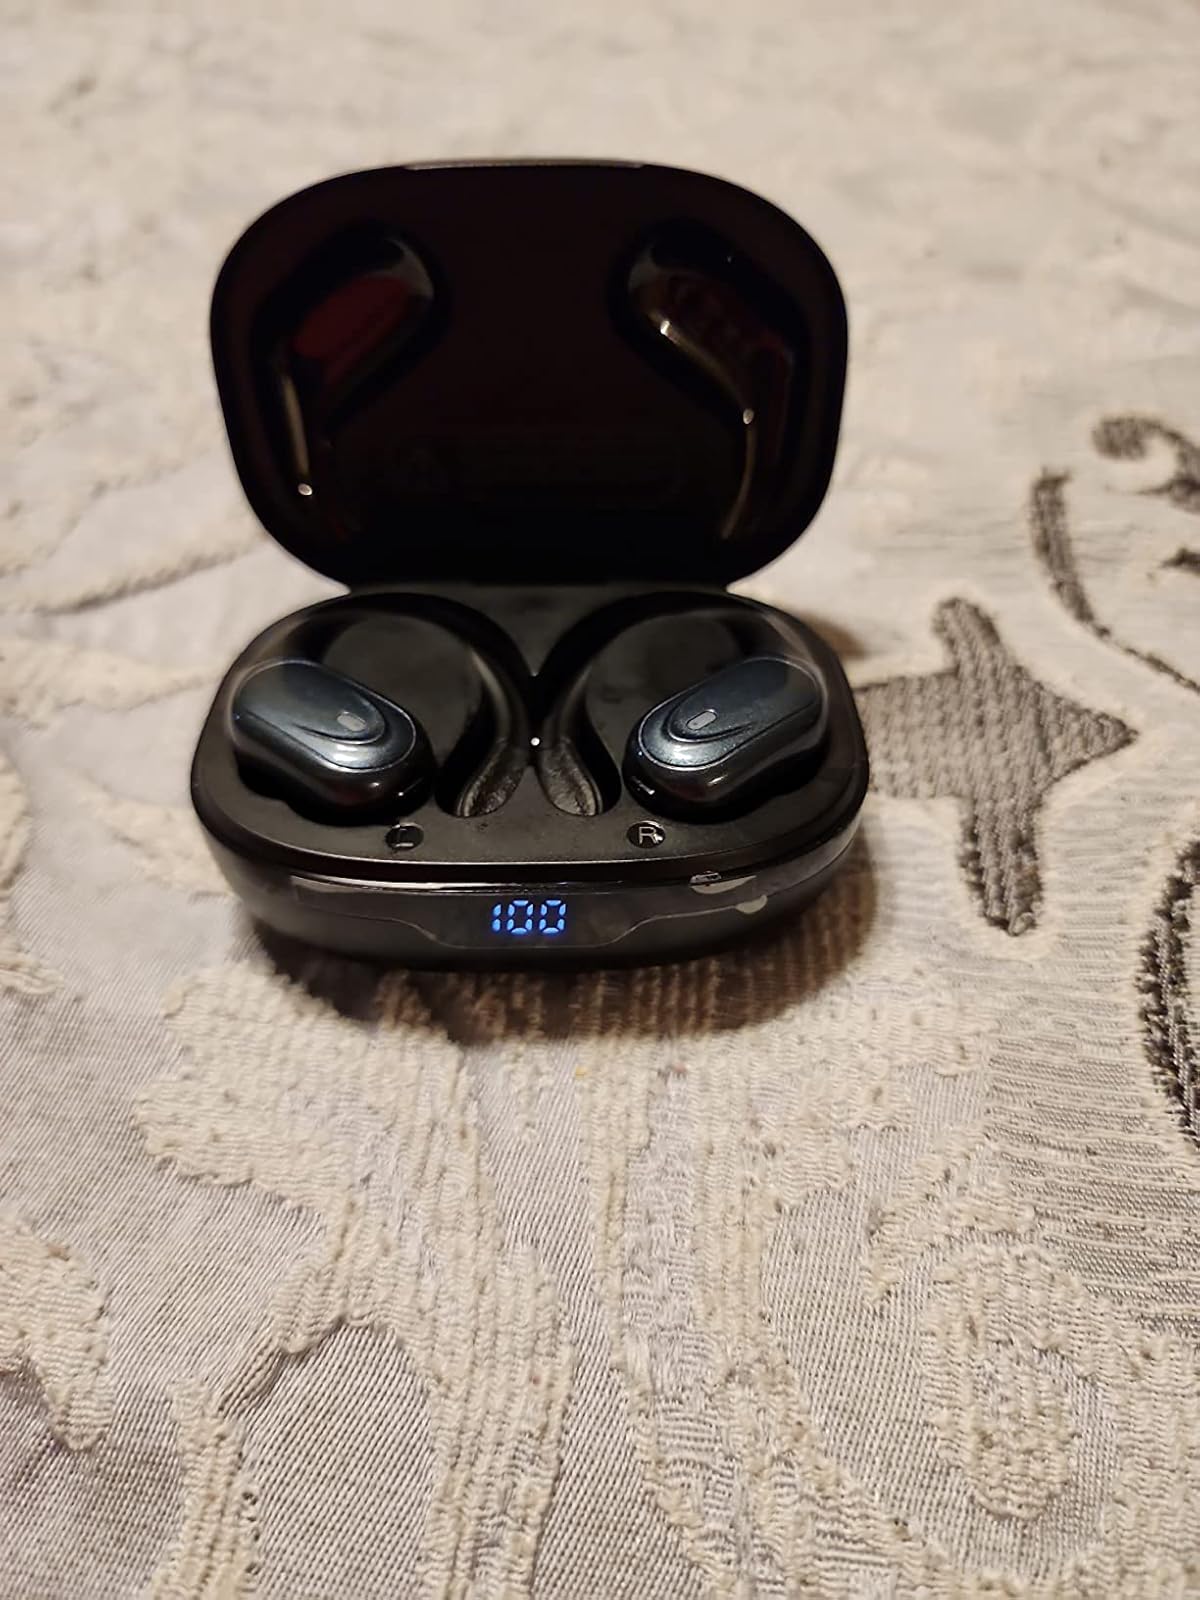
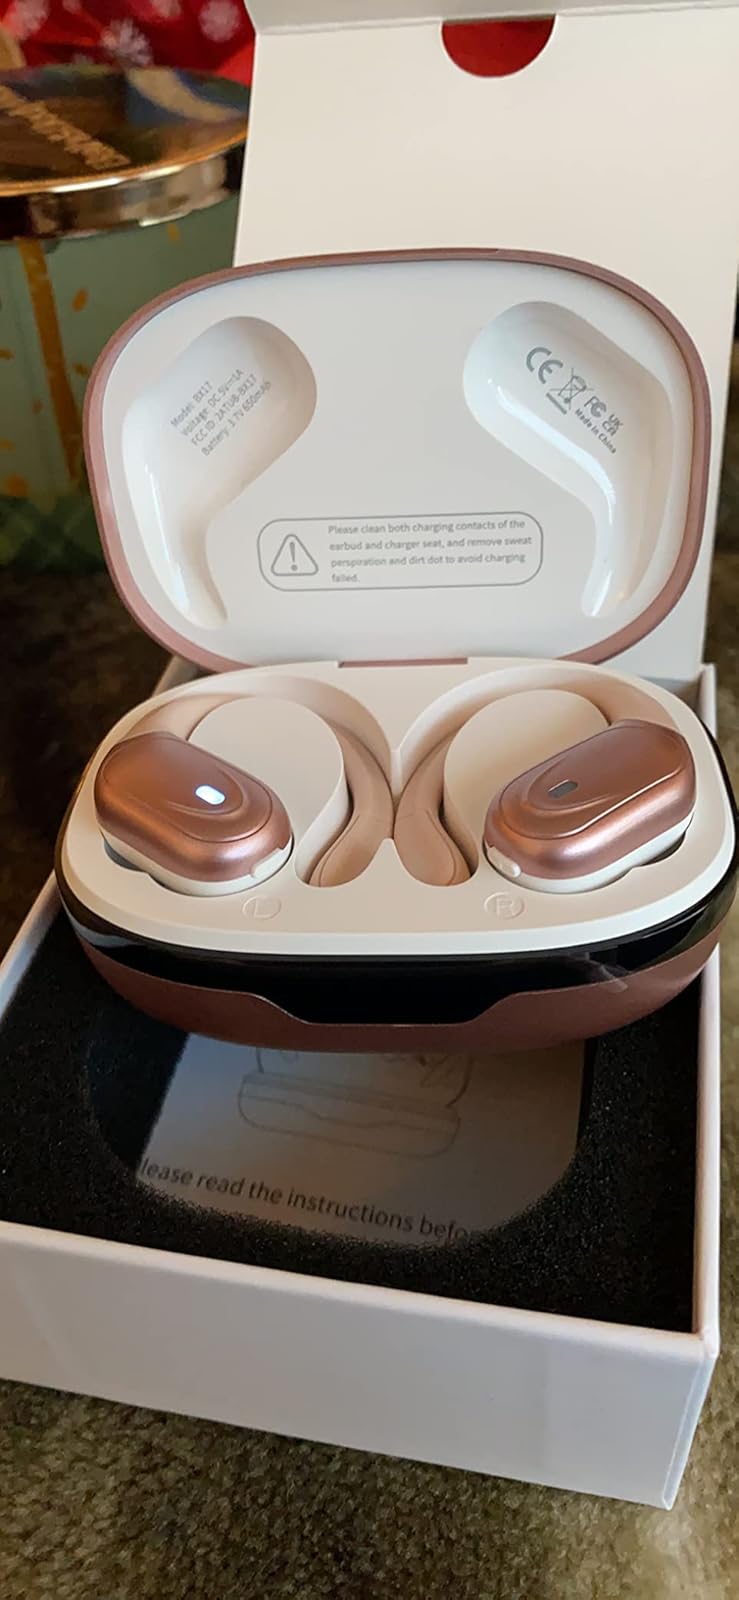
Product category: earbuds
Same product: no